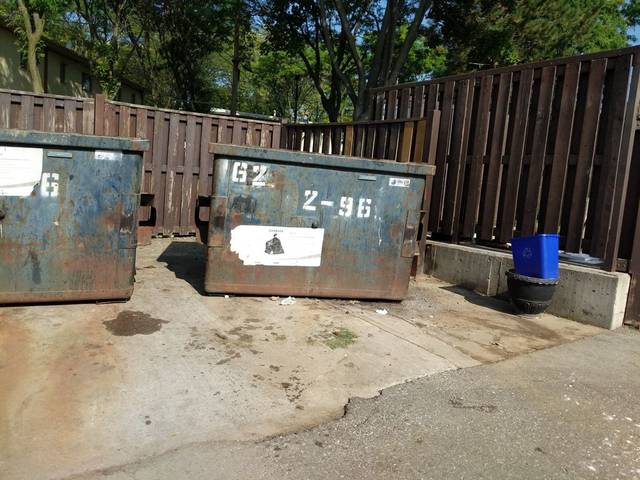
Region: Canada
Coordinates: 43.721, -79.449